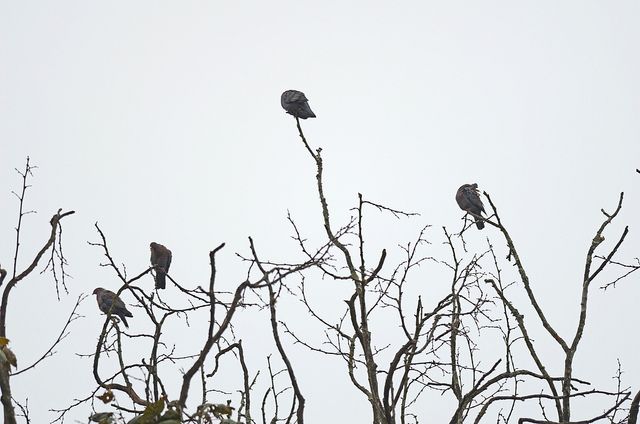
user: Given an image and a question. Answer the question in a short answer. Question: What is the name for a group of birds? Short Answer:
assistant: flock